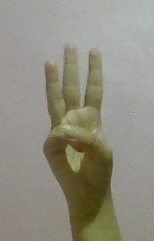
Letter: thaa